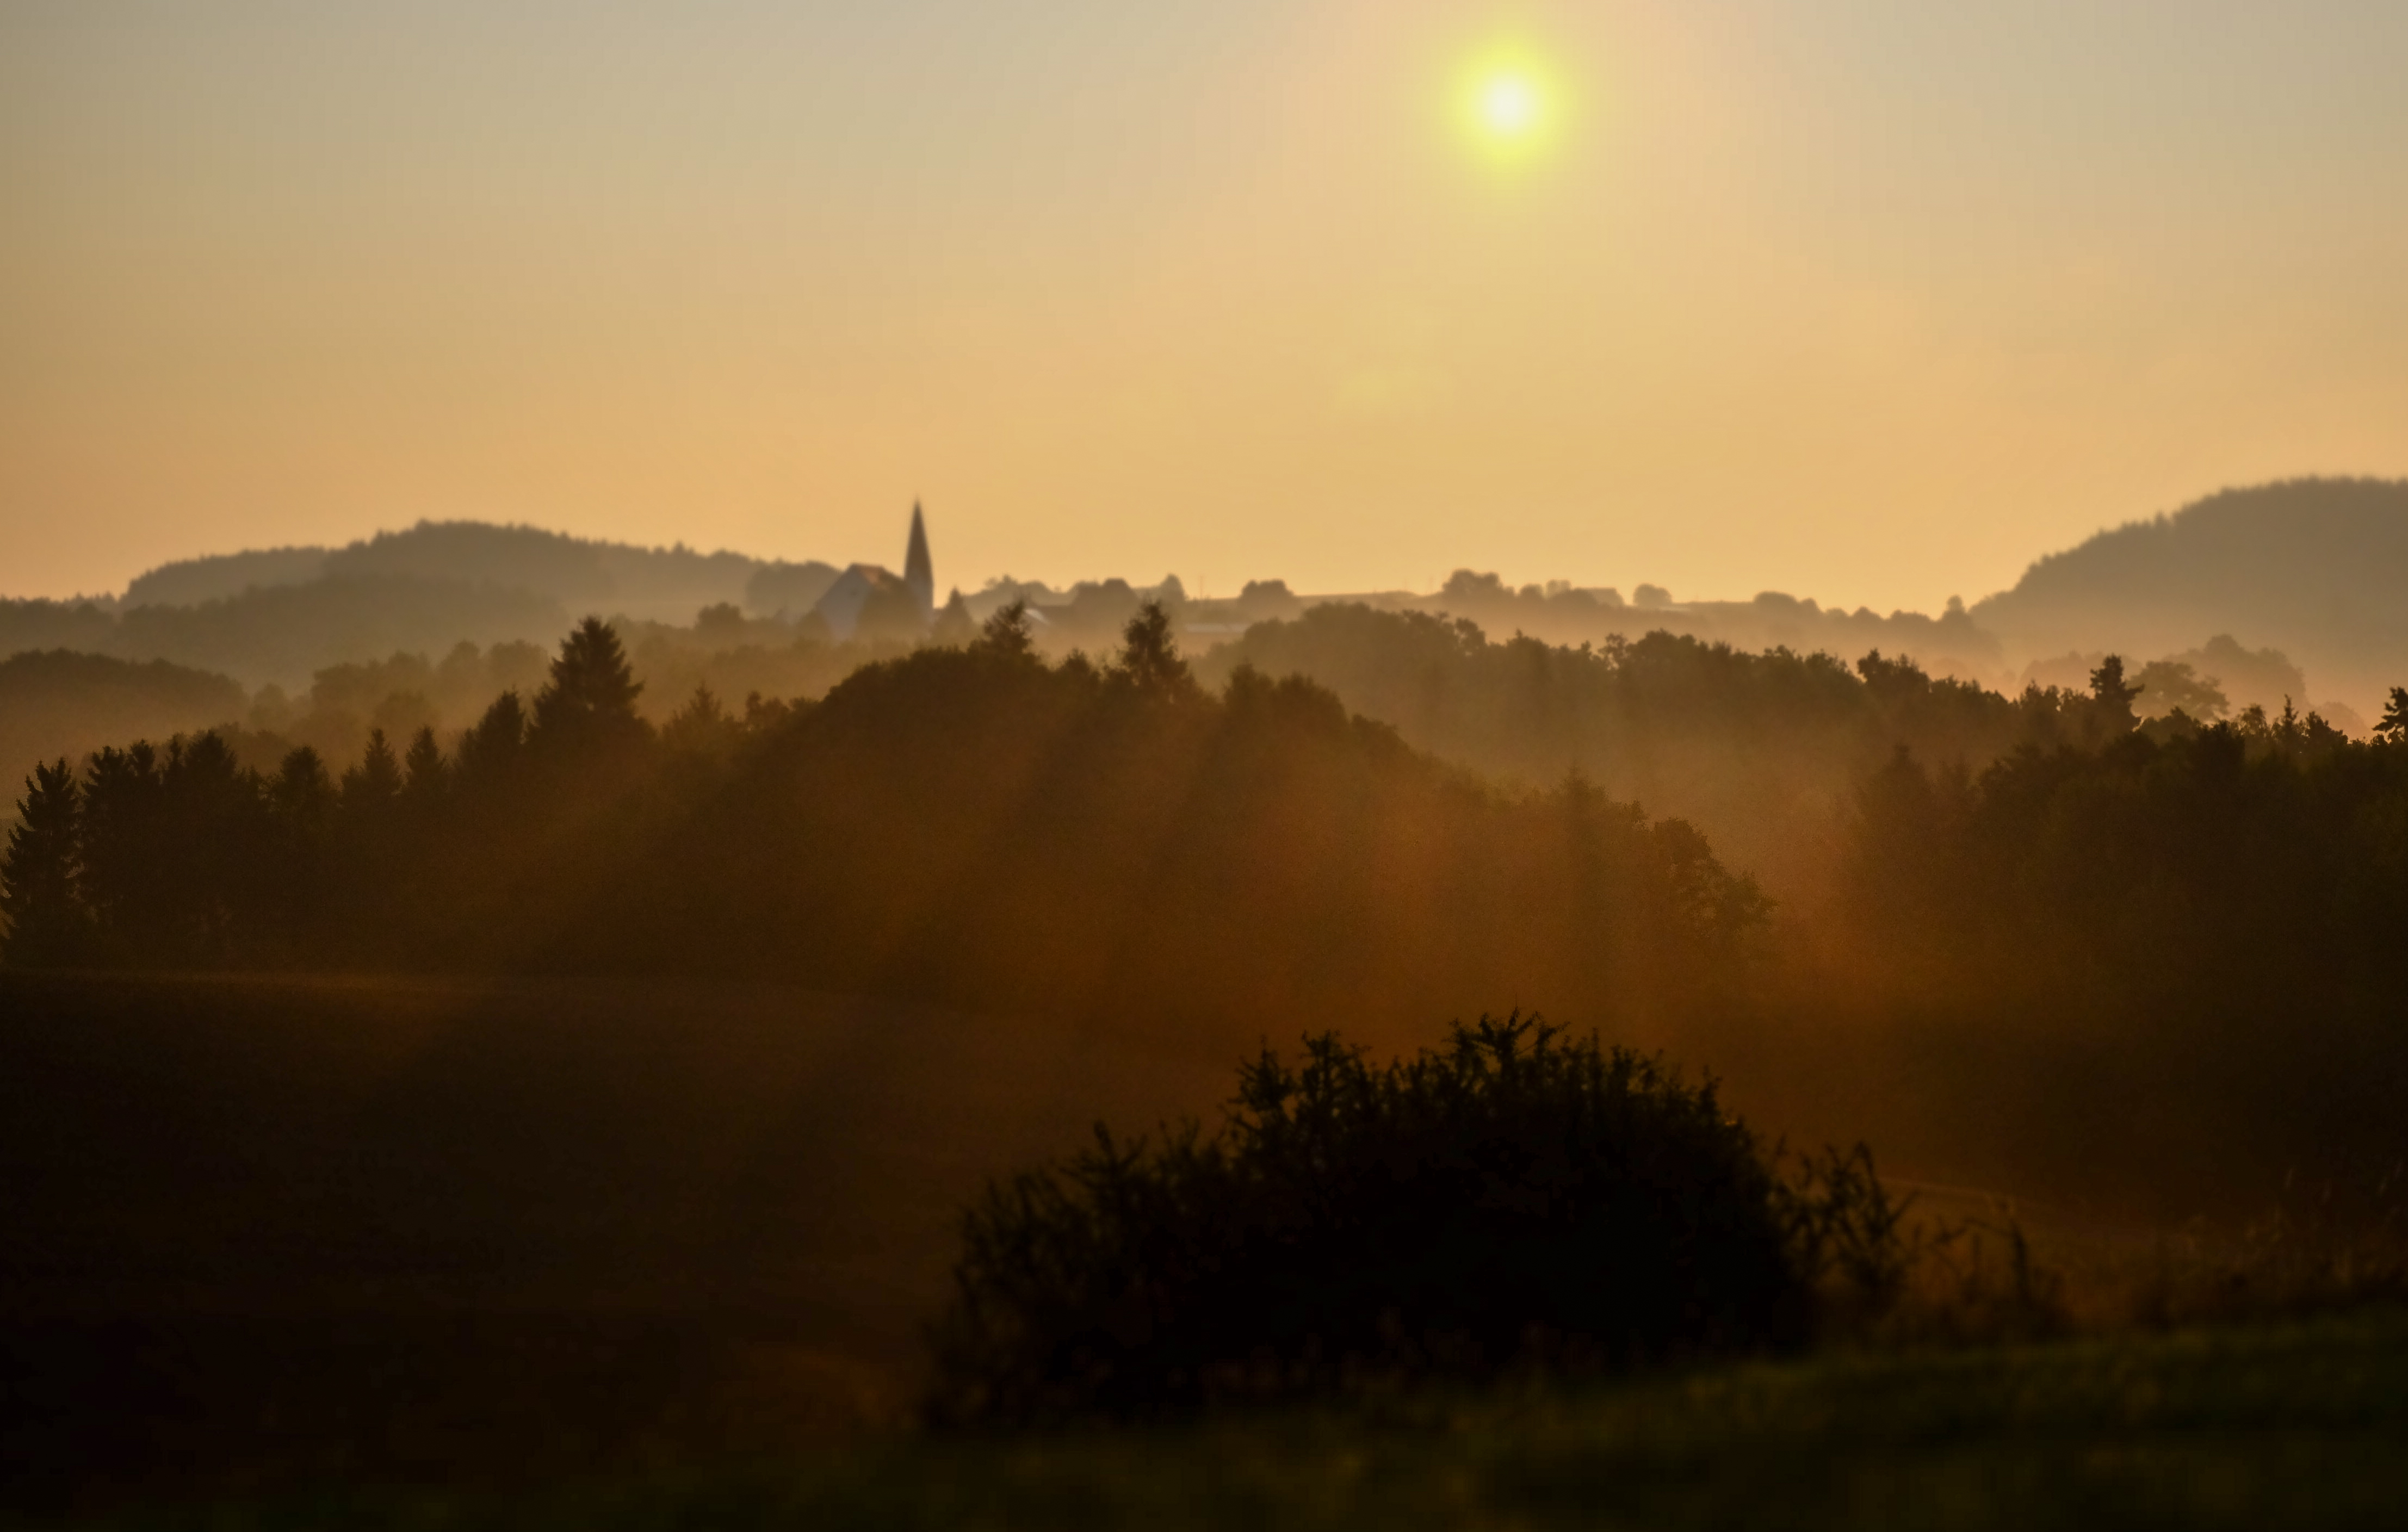
landscape, nature, mountain, cloud, sun, fog, sunrise, sunset, mist, sunlight, morning, hill, dawn, atmosphere, dusk, evening, paradise, weather, haze, germany, deutschland, berg, landschaft, paradies, sonne, bayern, bavaria, gegenlicht, oberpfalz, contra, afterglow, atmospheric phenomenon, red sky at morning